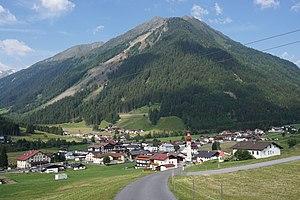
Gries im Sellrain est une commune autrichienne du district d'Innsbruck-Land dans le Tyrol.